Jesse Sanders

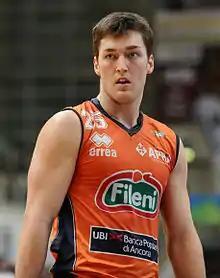
Sanders with Aurora Basket Jesi in 2012

Jesse Sanders (born June 5, 1989) is an American former professional basketball player. Sanders is known for his decorated college career for Liberty University, where he was the first NCAA Division I player to record a triple-double in each of his four varsity seasons.